Spirits of the Dead

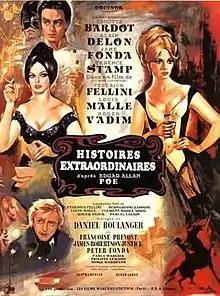
French film poster by Georges Allard

Spirits of the Dead, also known as Tales of Mystery and Imagination and Tales of Mystery, is a 1968 horror anthology film comprising three segments respectively directed by Roger Vadim, Louis Malle and Federico Fellini, based on stories by Edgar Allan Poe. A French-Italian international co-production, the film's French title is derived from a 1856 collection of Poe's short stories translated by French poet Charles Baudelaire; the English titles "Spirits of the Dead" and "Tales of Mystery and Imagination" are respectively taken from an 1827 poem by Poe and a 1902 British collection of his stories.